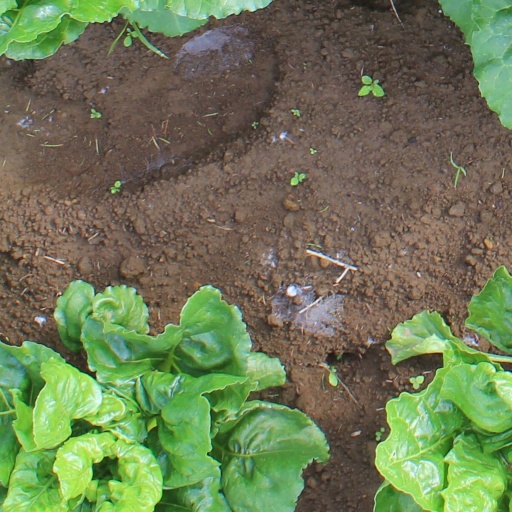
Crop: sugar beet